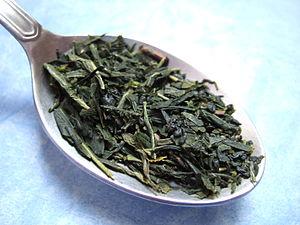
Feuilles de thé vert Fukujyu
Le fukuju est un thé vert provenant du Japon, appartenant à la catégorie sencha. Cultivé dans la région de Shizuoka au pied du Mont Fuji, il est l'un des thés japonais les plus courants et exportés. En magasin en Europe, son prix se situe généralement aux alentours de 5 à 7 € pour 50 grammes, mais certaines de ses récoltes peuvent avoir des prix élevés.